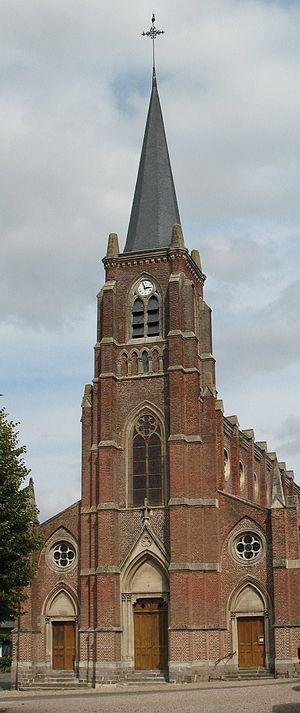
église néo-gothique de Daours
L'église Saint-Jacques de Daours est située au milieu du village de Daours à une dizaine de kilomètres à l'est d'Amiens, dans le département de la Somme.